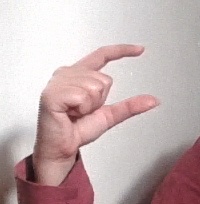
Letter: dal